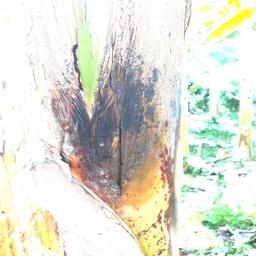
Label: PSEUDOSTEM WEEVIL